Villa Bologna

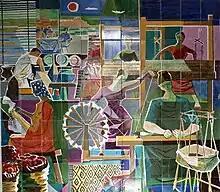
De Trafford Industries by Frank Portelli, 1962, - glaze on tiles.

Two of the most outstanding features in the Baroque Garden are the larger Nymphaeum and the Baroque Gateway. The larger Nymphaeum is a fountain built in the 18th century in the Rococo style and is one of the best uses of rocaille in Malta. The rocaille of this Nymphaeum includes gagazza, coral-like material, and real seashells. Rusticated columns frame the niches and panels while figures drawn from Classical mythology, or personifications of nature, fill the fountain. There are also dolphins serving as waterspouts and Nereids serving as caryatids. On top of the fountain are busts of the four seasons. Over the fountain is a carving of the face of Neptune and the main panels contained statues of Bacchus and Pan. However, these two statues were damaged when they fell into the fountain and are currently awaiting restoration. All these figures are carved in the style of the Rococo. This Nymphaeum is in an enclosed garden beyond the Baroque Gateway in the Baroque Garden.